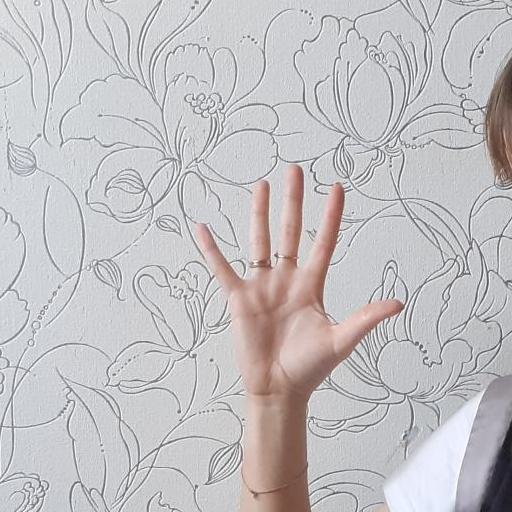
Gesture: palm